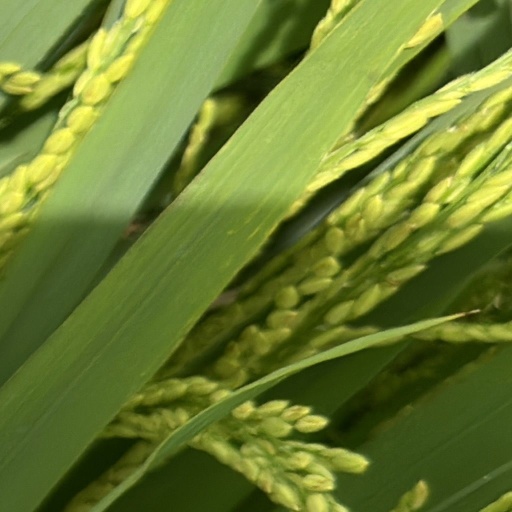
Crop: rice